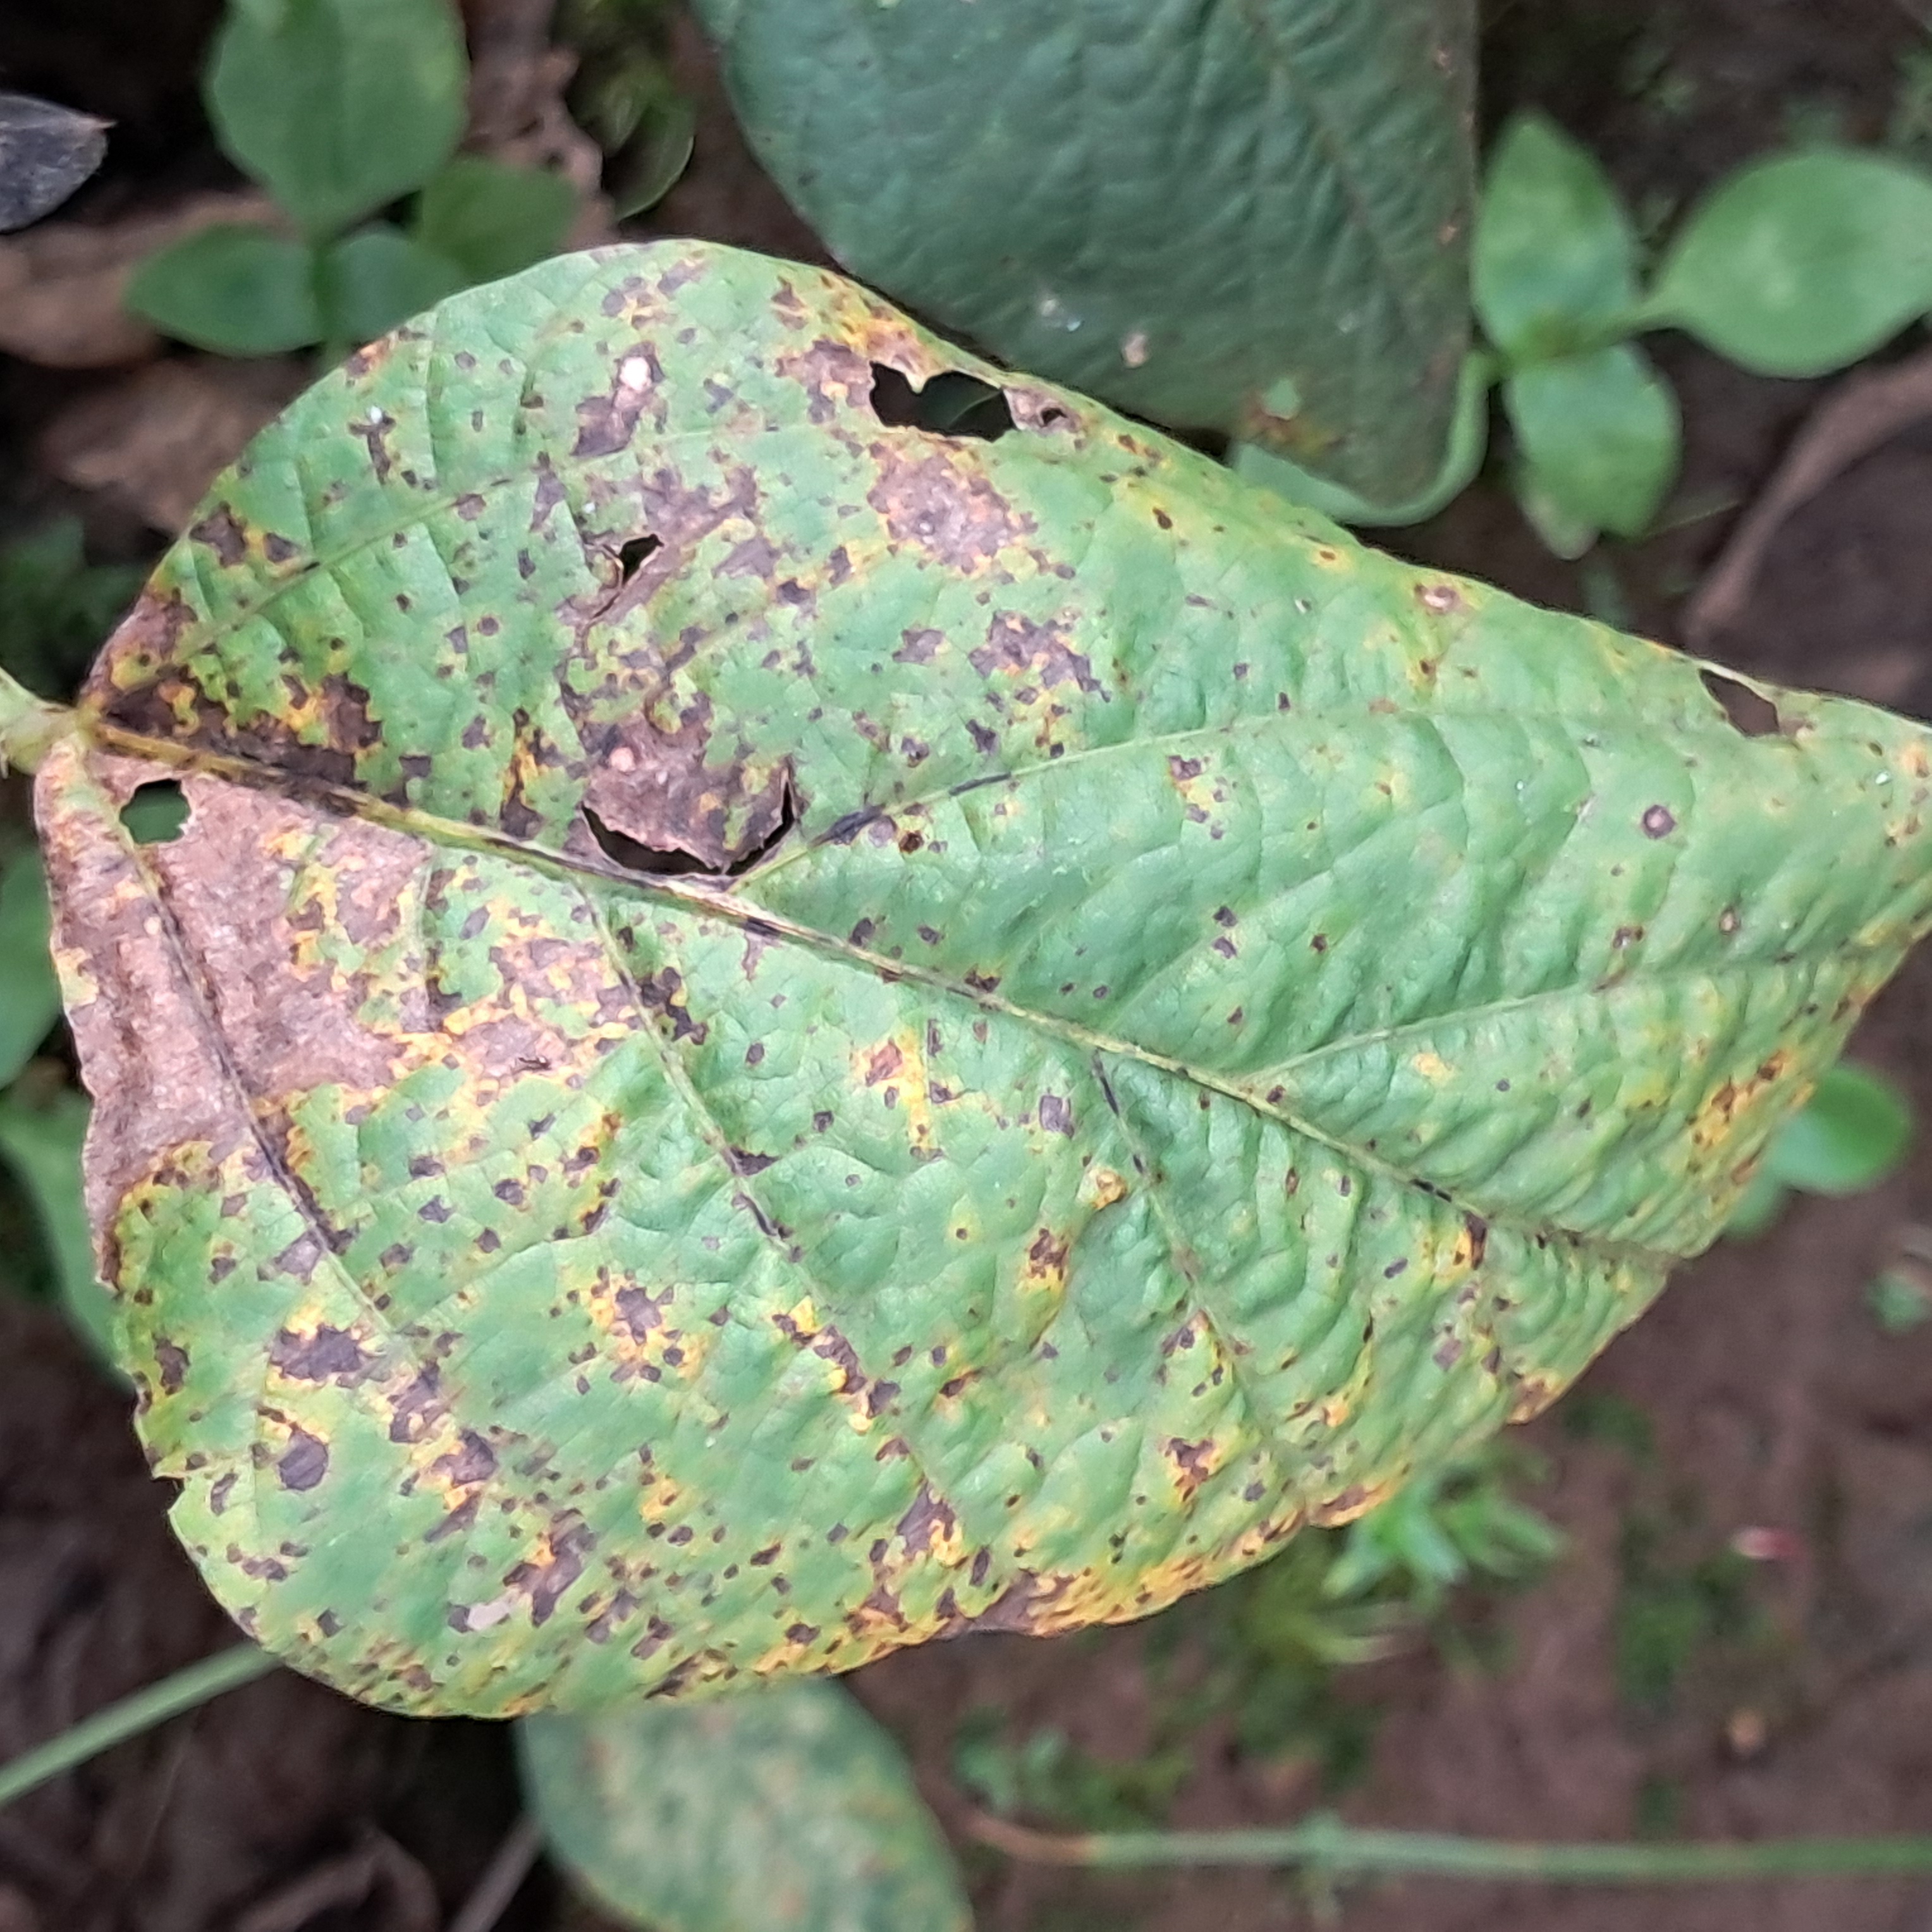
Label: Rust